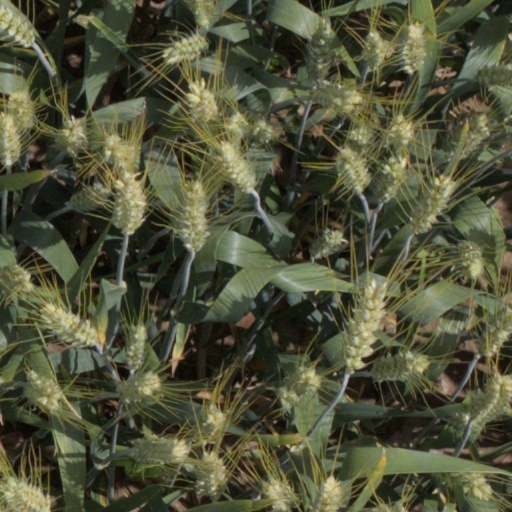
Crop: wheat